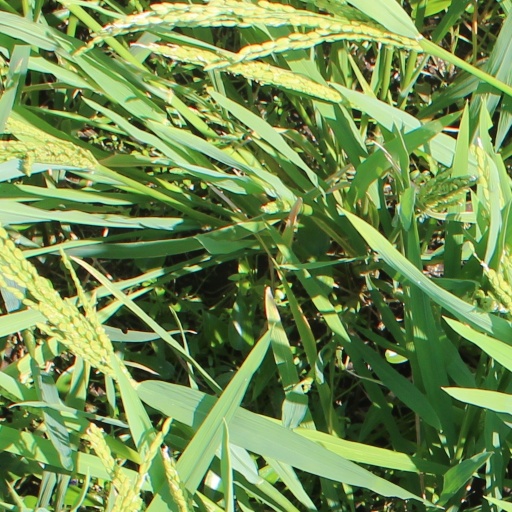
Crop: rice